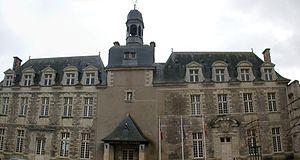
Mairie de Saint-Georges-sur-Loire. Ancienne abbaye, inscrite à l'ISMH par arrêté du 13 juin 1961.
L'abbaye de Saint-Georges-sur-Loire est une ancienne abbaye située à Saint-Georges-sur-Loire, en France. Elle accueille désormais la mairie de la commune.
Cet article recense les monuments historiques du nord de Maine-et-Loire, en France.
Saint-Georges-sur-Loire est une commune française située dans le département de Maine-et-Loire, en région Pays de la Loire.